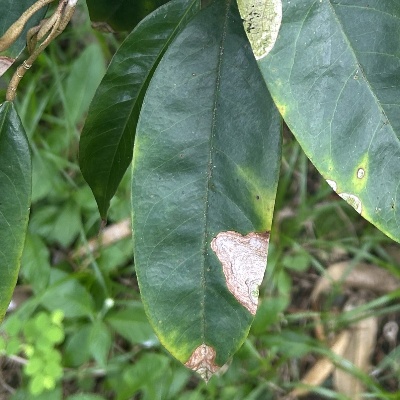
Label: Leaf_Colletotrichum